Roman road from Trier to Cologne

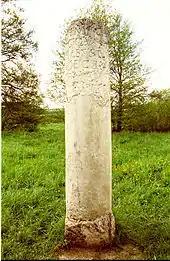
Roman milestone from the 3rd century – found during railway construction of the line from Cologne to Trier around 1860

The route of the Roman road is described in the "Itinerarium Antonini" as passing through seven stations, whose distance is given in leagues.